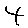
Label: 4